Mapúa Institute of Technology ROTC

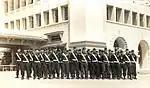
MITROTC 1959

The first postwar Superintendent, MROTC was COLONEL MANUEL T FLORES. He assumed command in July 1946 and was relieved in June 1948. On 13 July 1948, LT COLONEL JOSE F GONZALES was designated as the Superintendent MROTC. He held the position until 22 June 1949. Administration and control of the units were still under the leadership of the Superintendent who had his office in Manila. The coverage of instruction of ROTC includes lessons in infantry, field artillery, general courses on other branches of services such as finance, signal and especially engineering. ROTC units for the Air Force and the Navy had been authorized in June 1949.